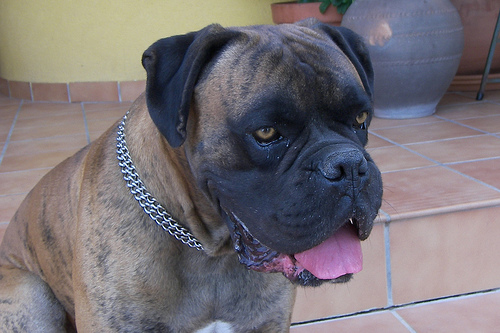
Animal: dog
Breed: boxer